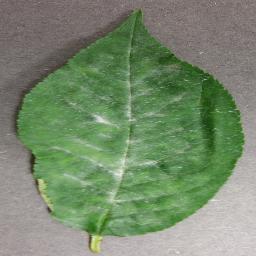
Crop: cherry
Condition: (including_sour)_powdery_mildew